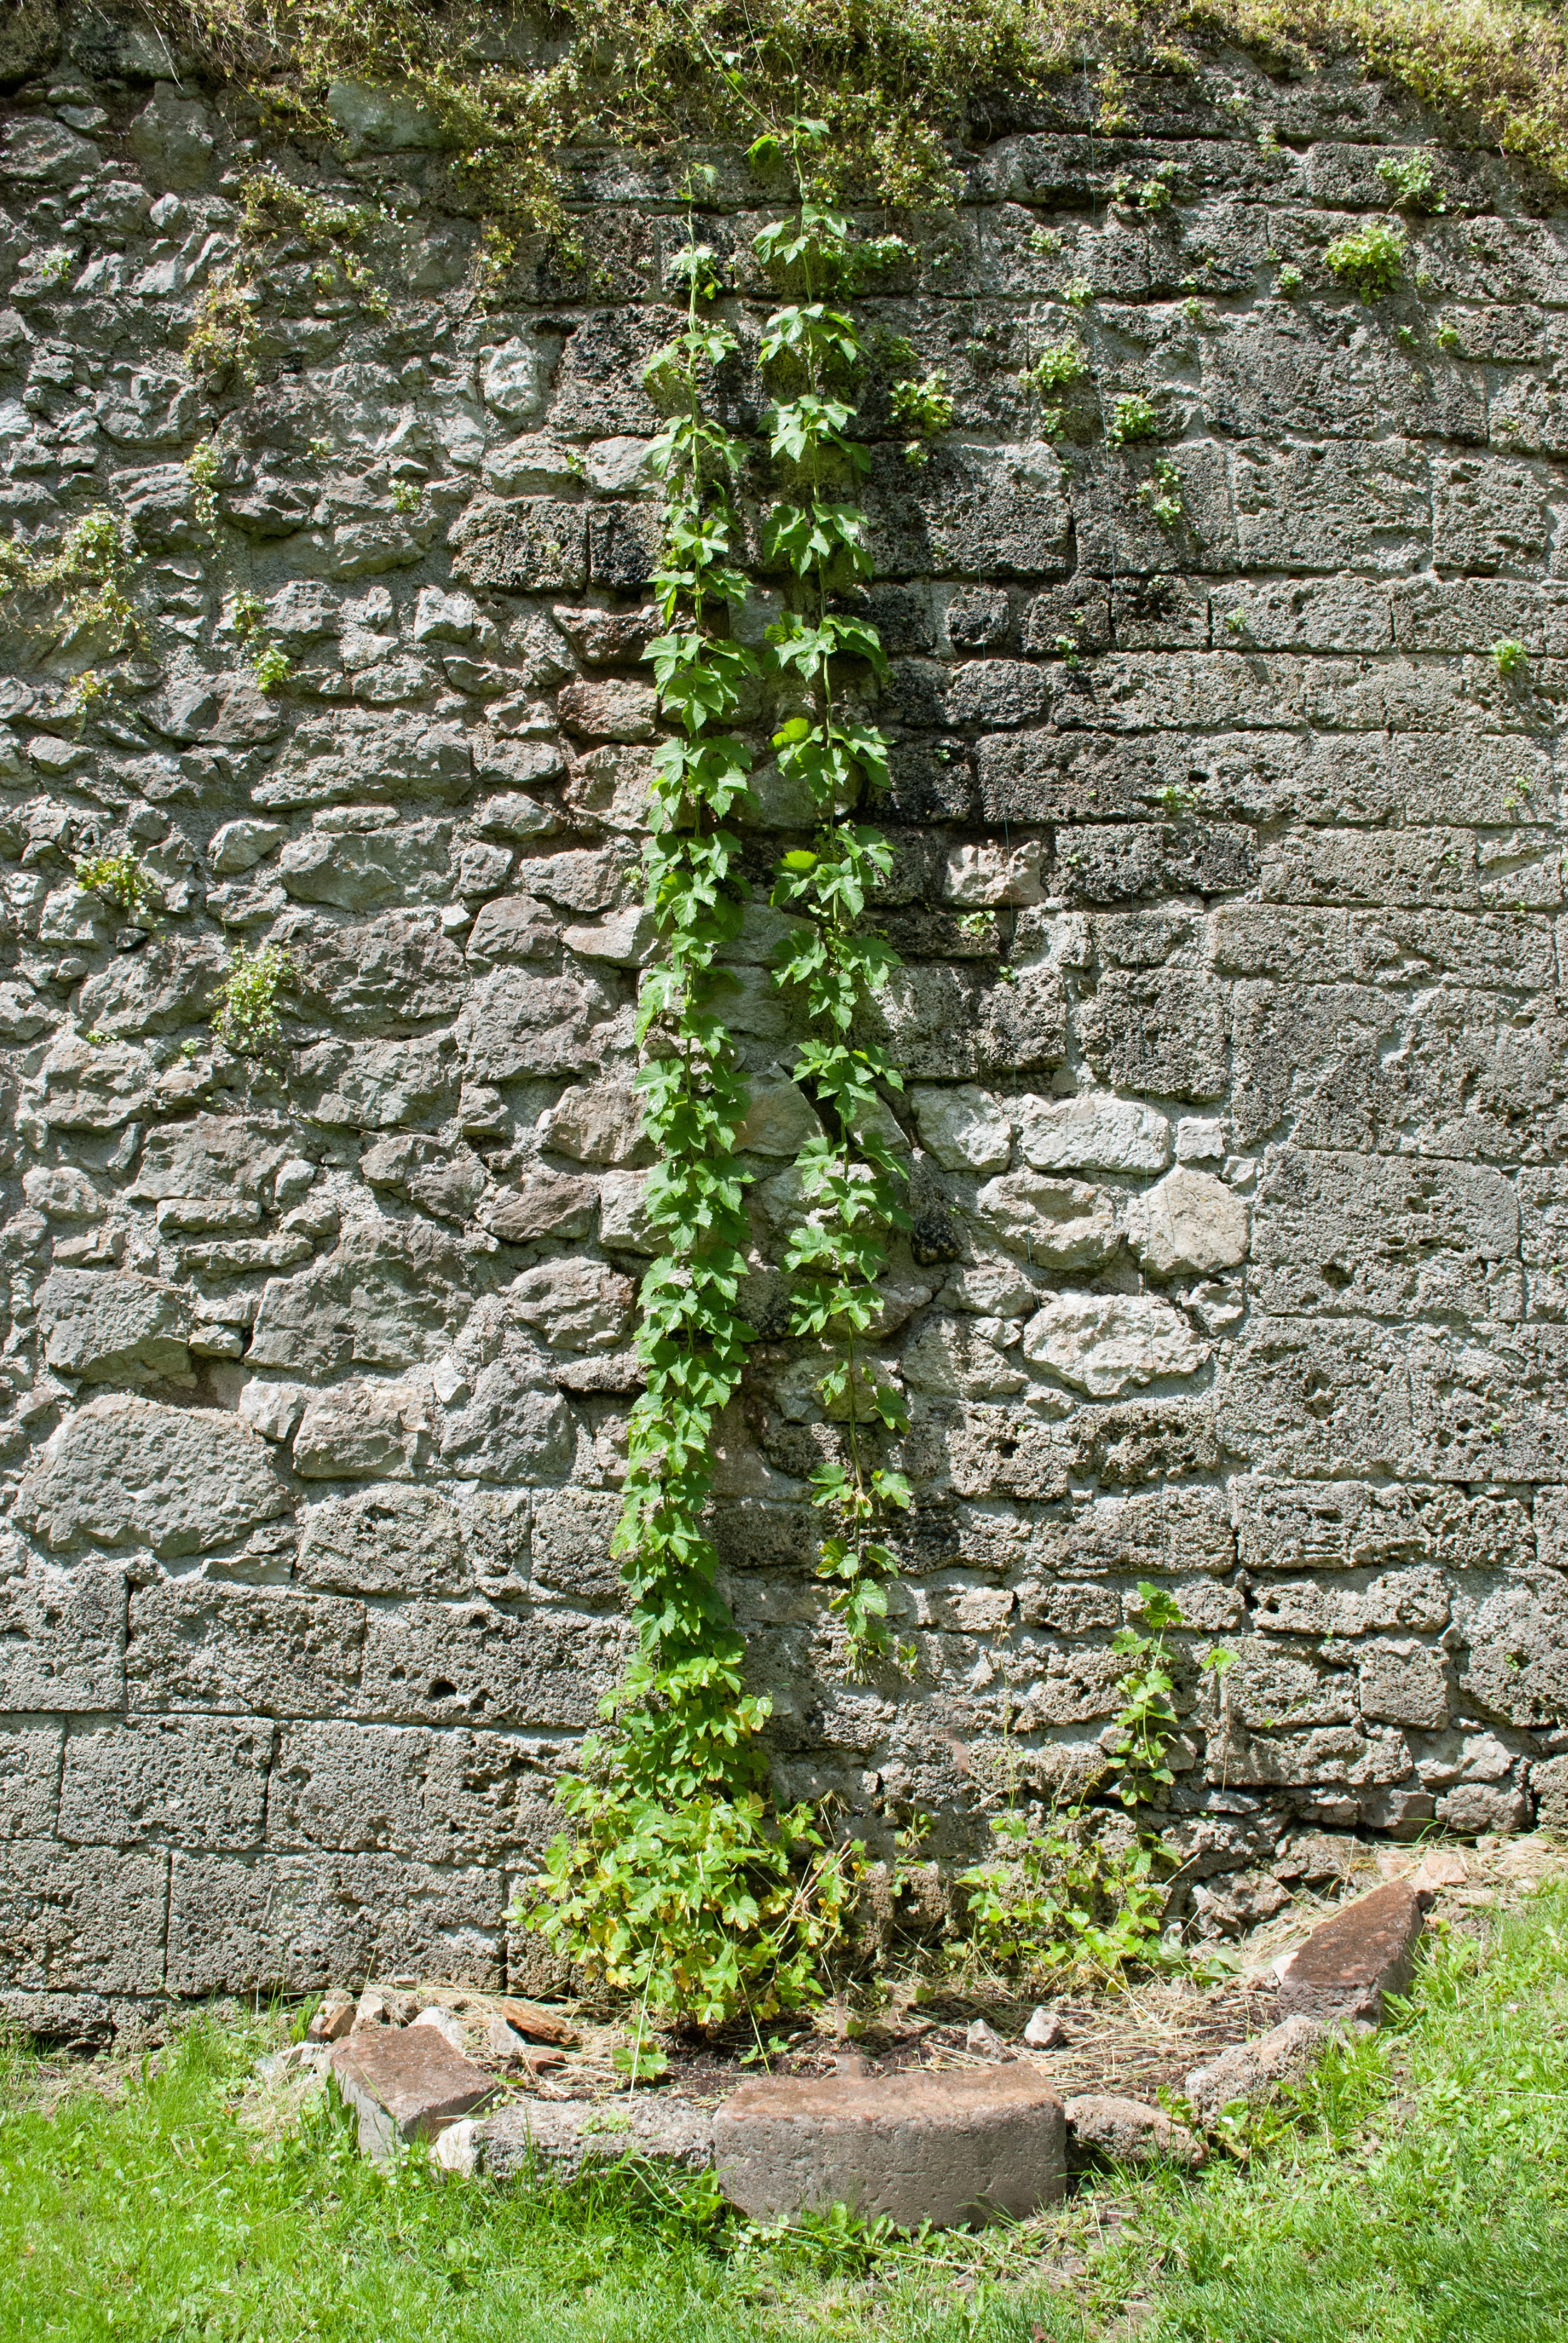
tree, nature, grass, rock, plant, flower, trunk, wall, green, grow, soil, botany, climber, stone wall, garden, terrain, leaves, courtyard, ruins, shrub, land plant